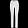
Label: Trouser